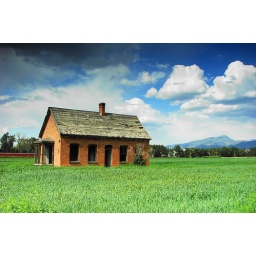
Beaver house in field